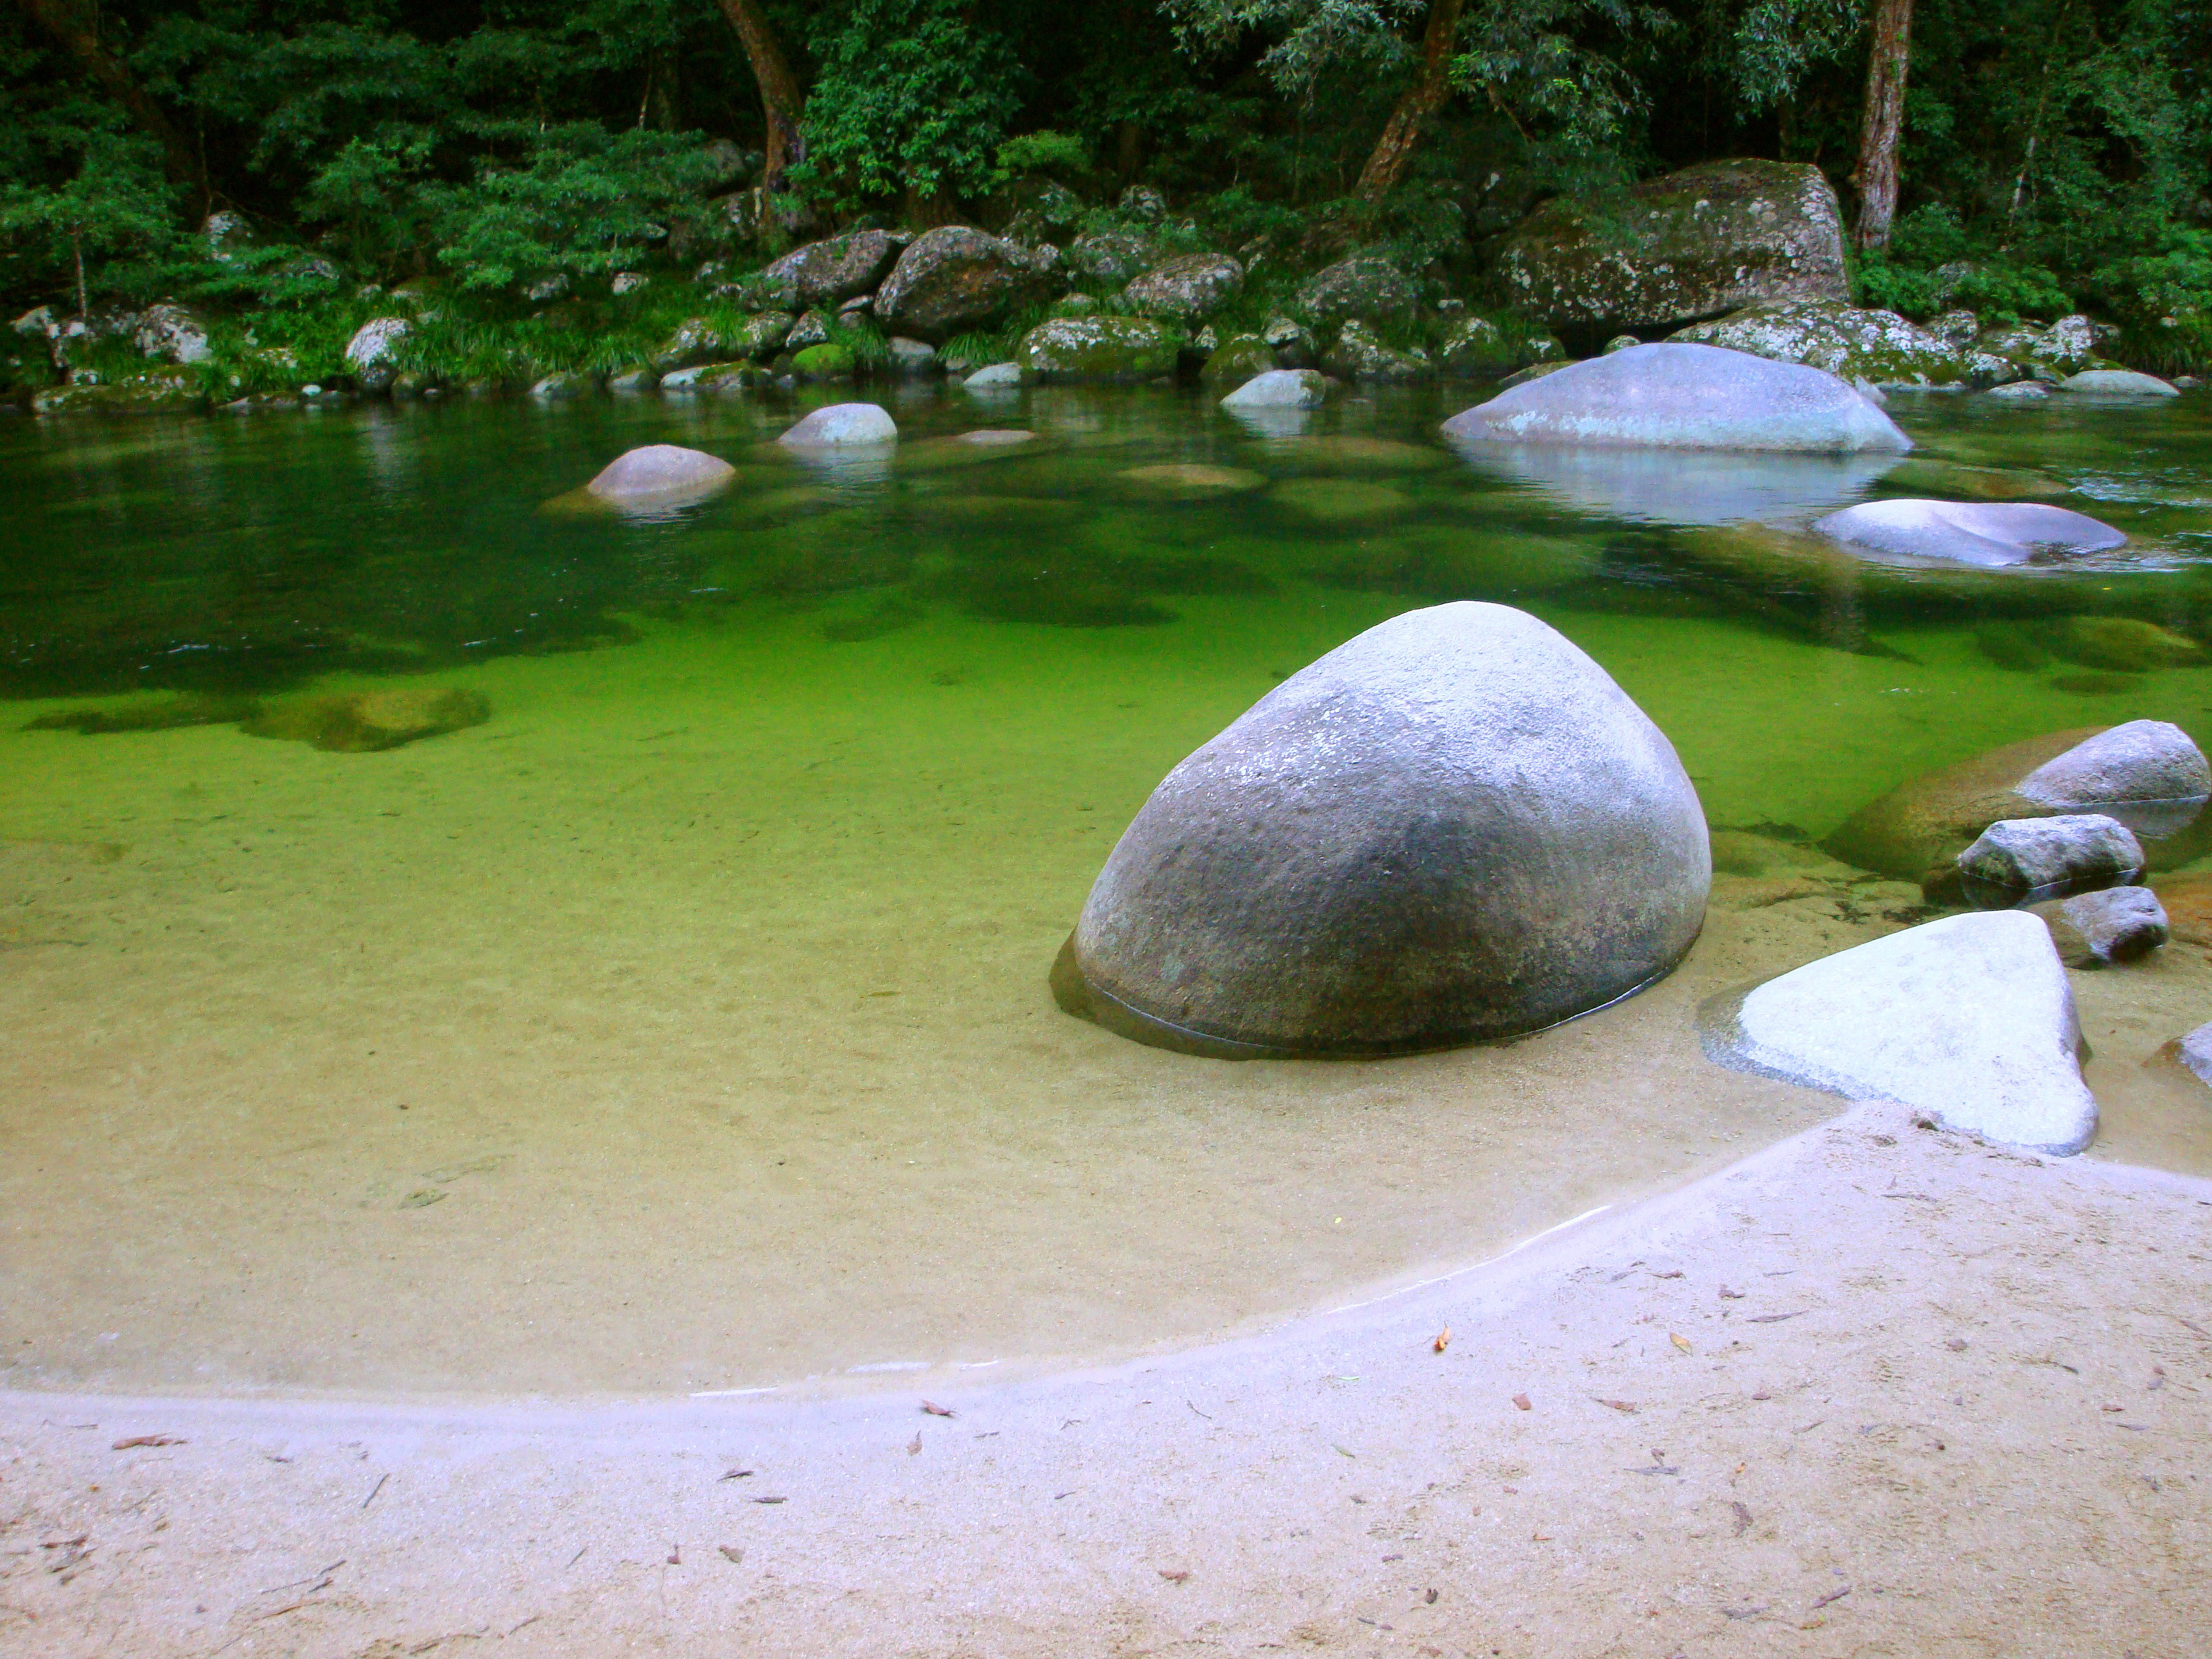
clear, water, river, forest, rainforest, wood, woodland, rock, rocks, stone, stones, boulder, path, silence, pool, pond, lake, stream, swim, bathe, swimming, dive, outdoor, hiking, tropical, tropics, soul, fishing, green, energy, breath, power, peace, life, joy of life, enjoy, relax, healing, health, feng shui, wellness, vitality, wet, drink, refreshment, recreation, vacation, travel, holidays, majestic, beautiful, adventure, meditation, nature, eco, ecology, clean, environment, protection, conservation, national park, water resource, mossman gorge, queensland, australia, daintree, natural landscape, water resources, watercourse, botany, grass, tree, garden, landscape, plant, state park, leisure, art, park